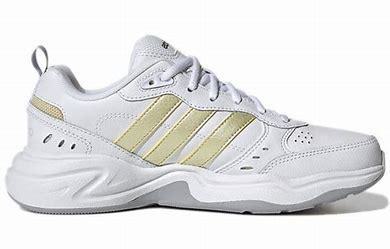
Brand: adidas
Model: neo Adidas NEO Strutter